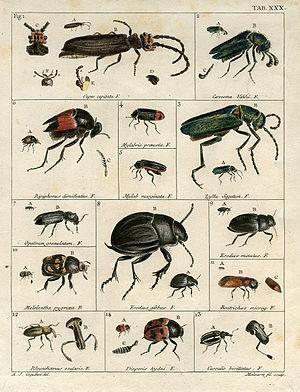
Jean Antoine Coquebert de Montbret était un entomologiste français.